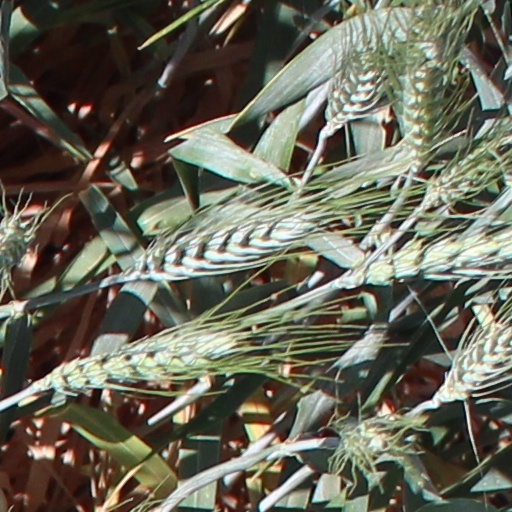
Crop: wheat